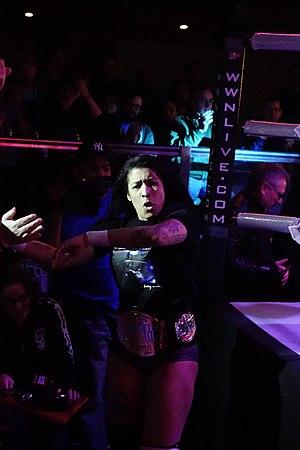
Nicole Savoy portant la ceinture de championne de la Shimmer
Nicole Matthias est une catcheuse américaine connue sous le nom de Nicole Savoy. Elle est principalement connue pour son travail à la Shimmer Women Athletes où elle est la première championne Heart of Shimmer ainsi que l'actuelle championne de la Shimmer.